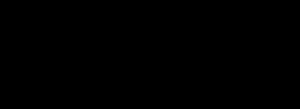
En typographie, la classification Thibaudeau permet de classer les polices de caractères en 4 grandes familles, rassemblées selon la forme des empattements. Inventée en 1921 par Francis Thibaudeau, elle a été améliorée par la classification Vox-Atypi, plus complète. Cette classification a néanmoins l'intérêt d'être relativement simple à appréhender.